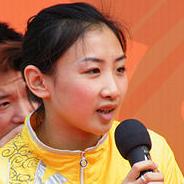
Age: 18